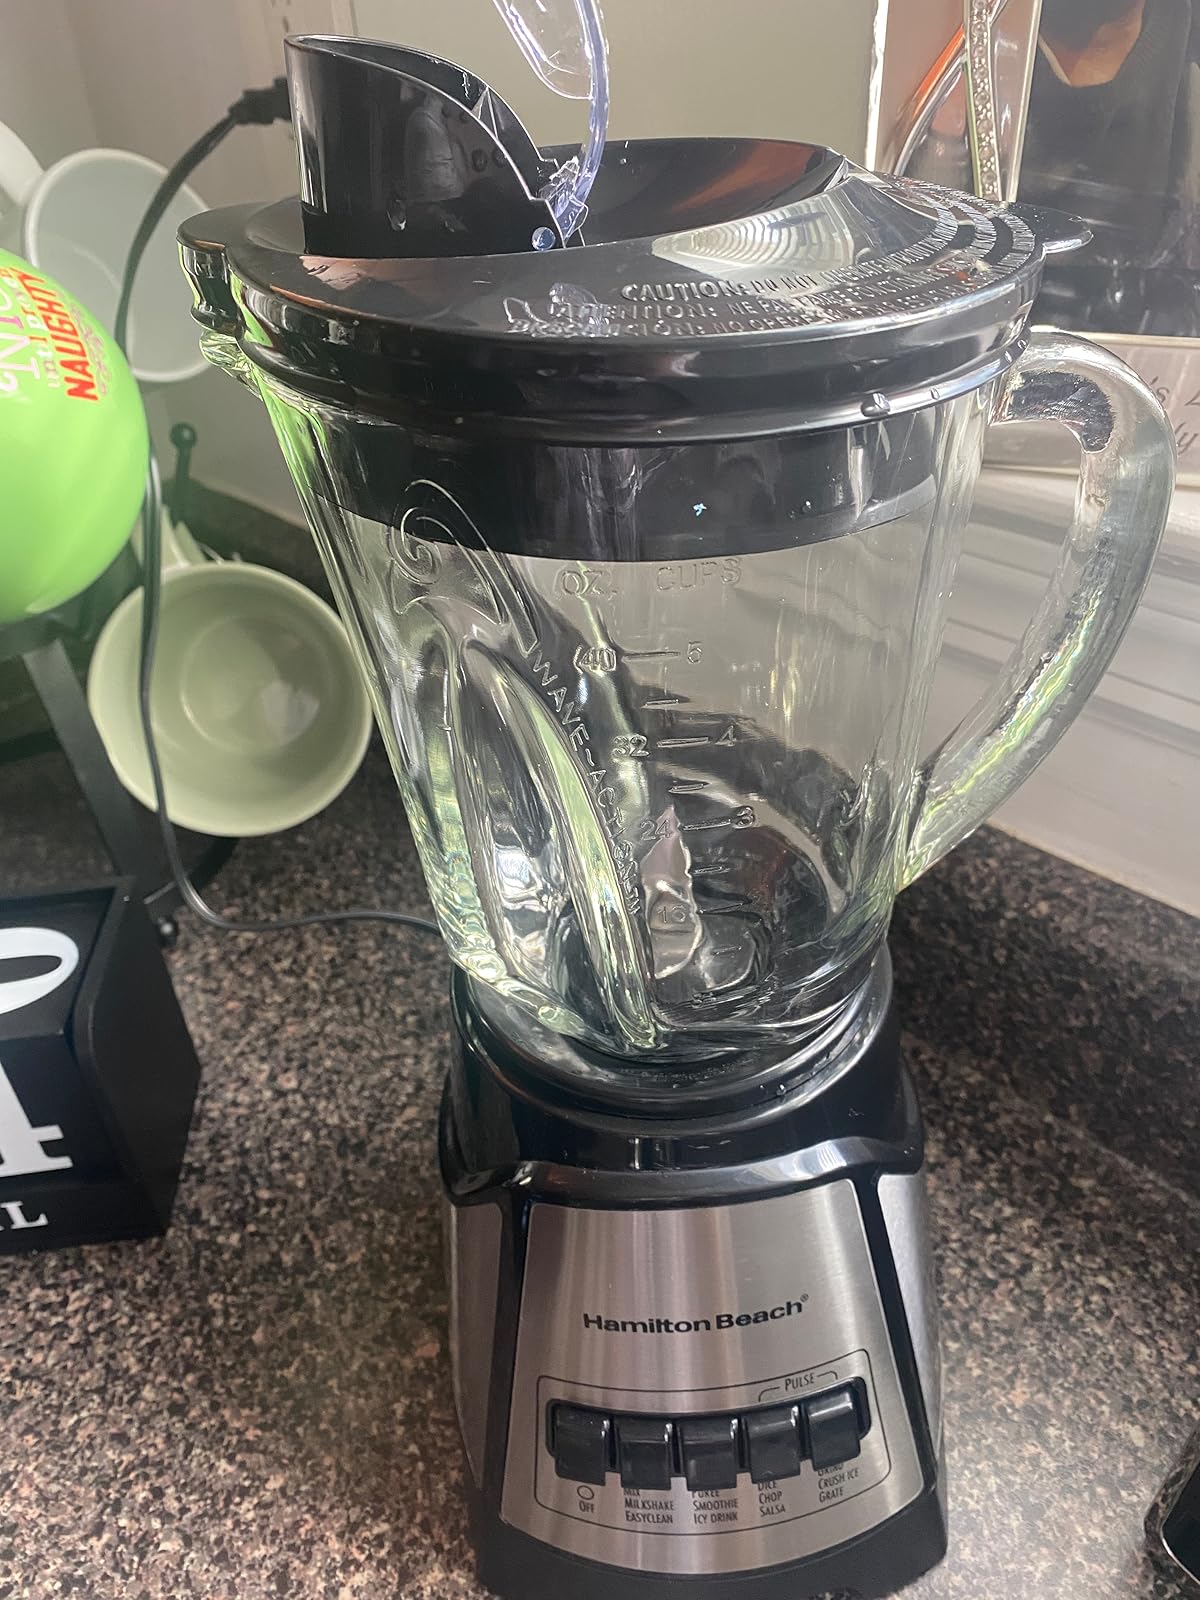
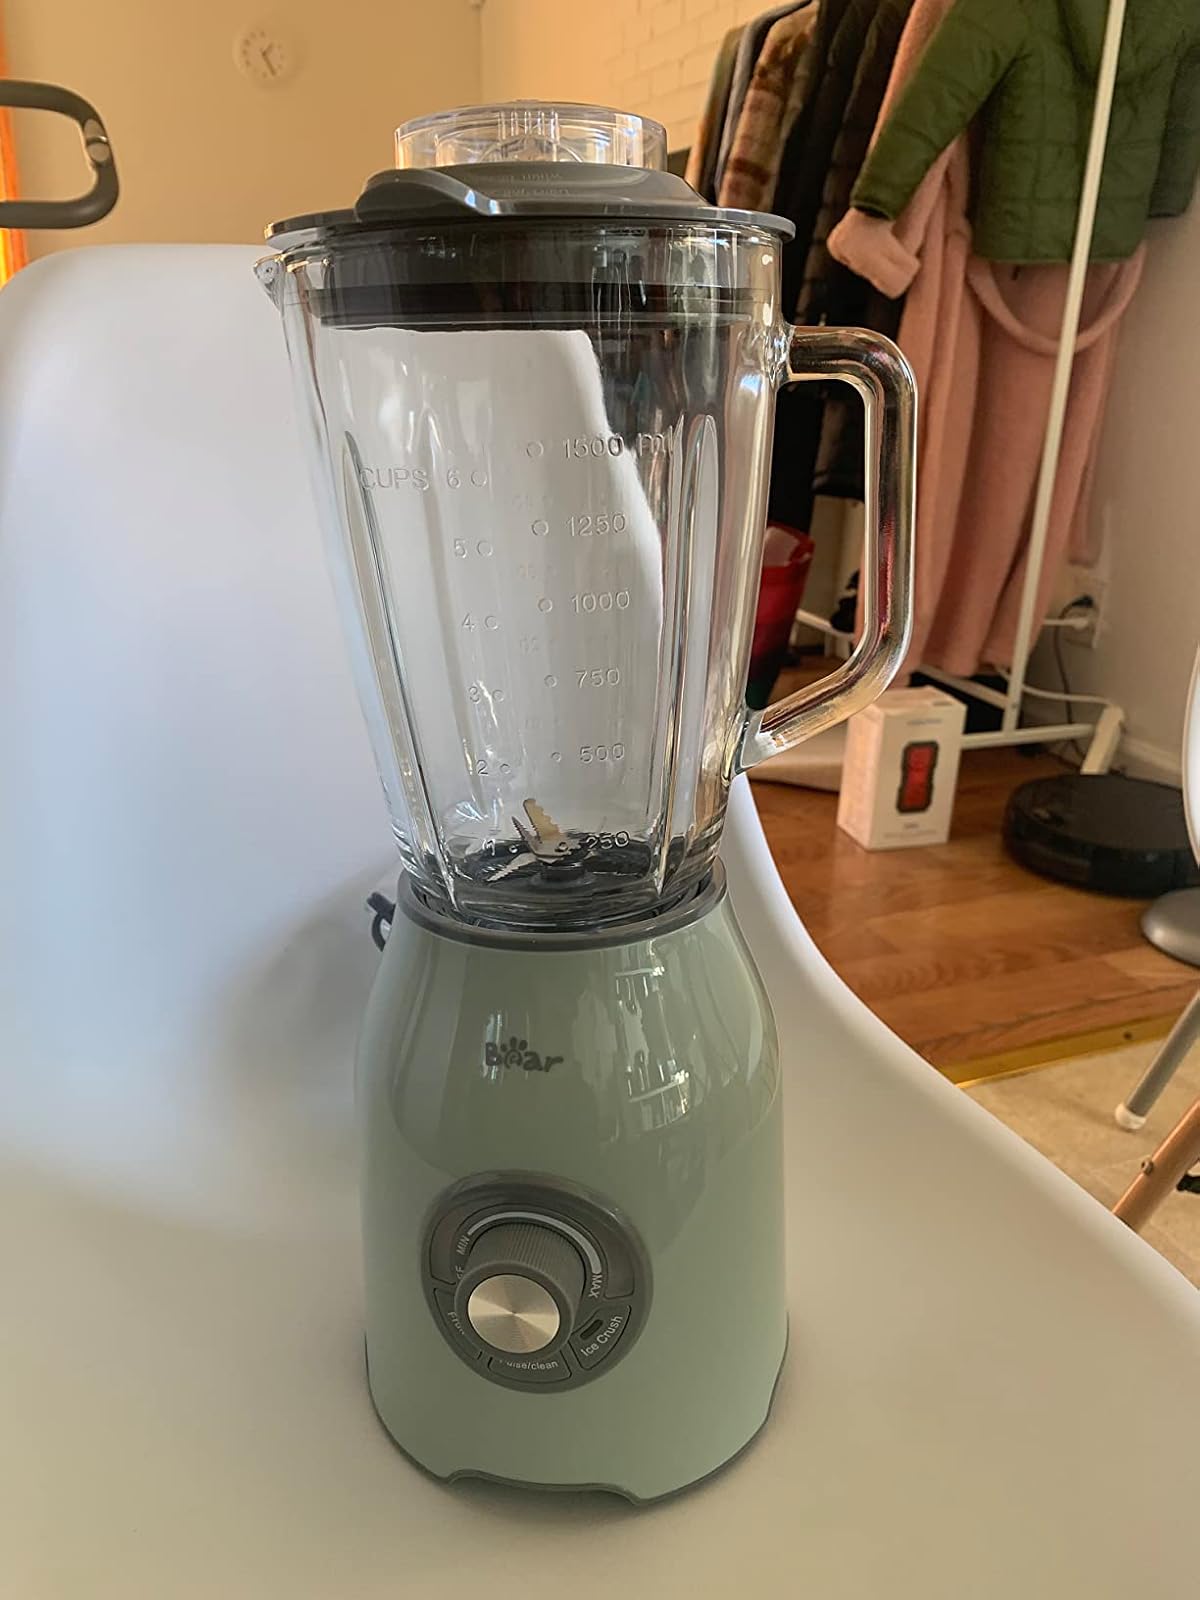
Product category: items_blender
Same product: no